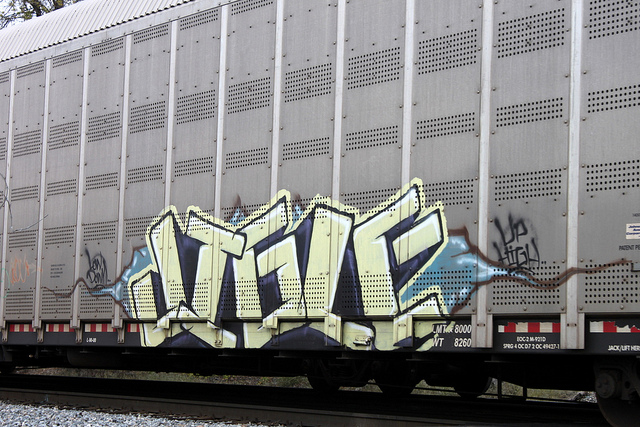
A train car with graffiti on the side of it.

Yellow and blue graffiti on the side of a train.

A train has been tagged in artful graffiti.

A train car with an interesting bit of graffiti on it.

A close up of the graffiti on the side of a train.